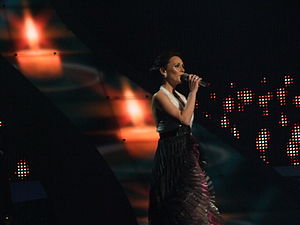
Ungarn i Eurovision Song Contest
Csézy i Beograd (2008)
Ungarn har deltaget 7 gange i Eurovision Song Contest siden deres debut i 1994. De skulle have debuteret i 1993, men en kvalifikationsrunde for tidligere østbloklande, afholdt i Ljubljana, lod dem ikke gå videre til Eurovision Song Contest.